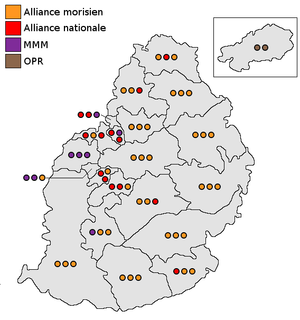
Carte représentant les sièges obtenus par parti et par circonscription aux élections législatives de 2019 à Maurice
Les élections législatives mauriciennes de 2019 ont lieu le 7 novembre 2019 afin de renouveler les députés de l'Assemblée nationale de Maurice au terme de leur mandat.